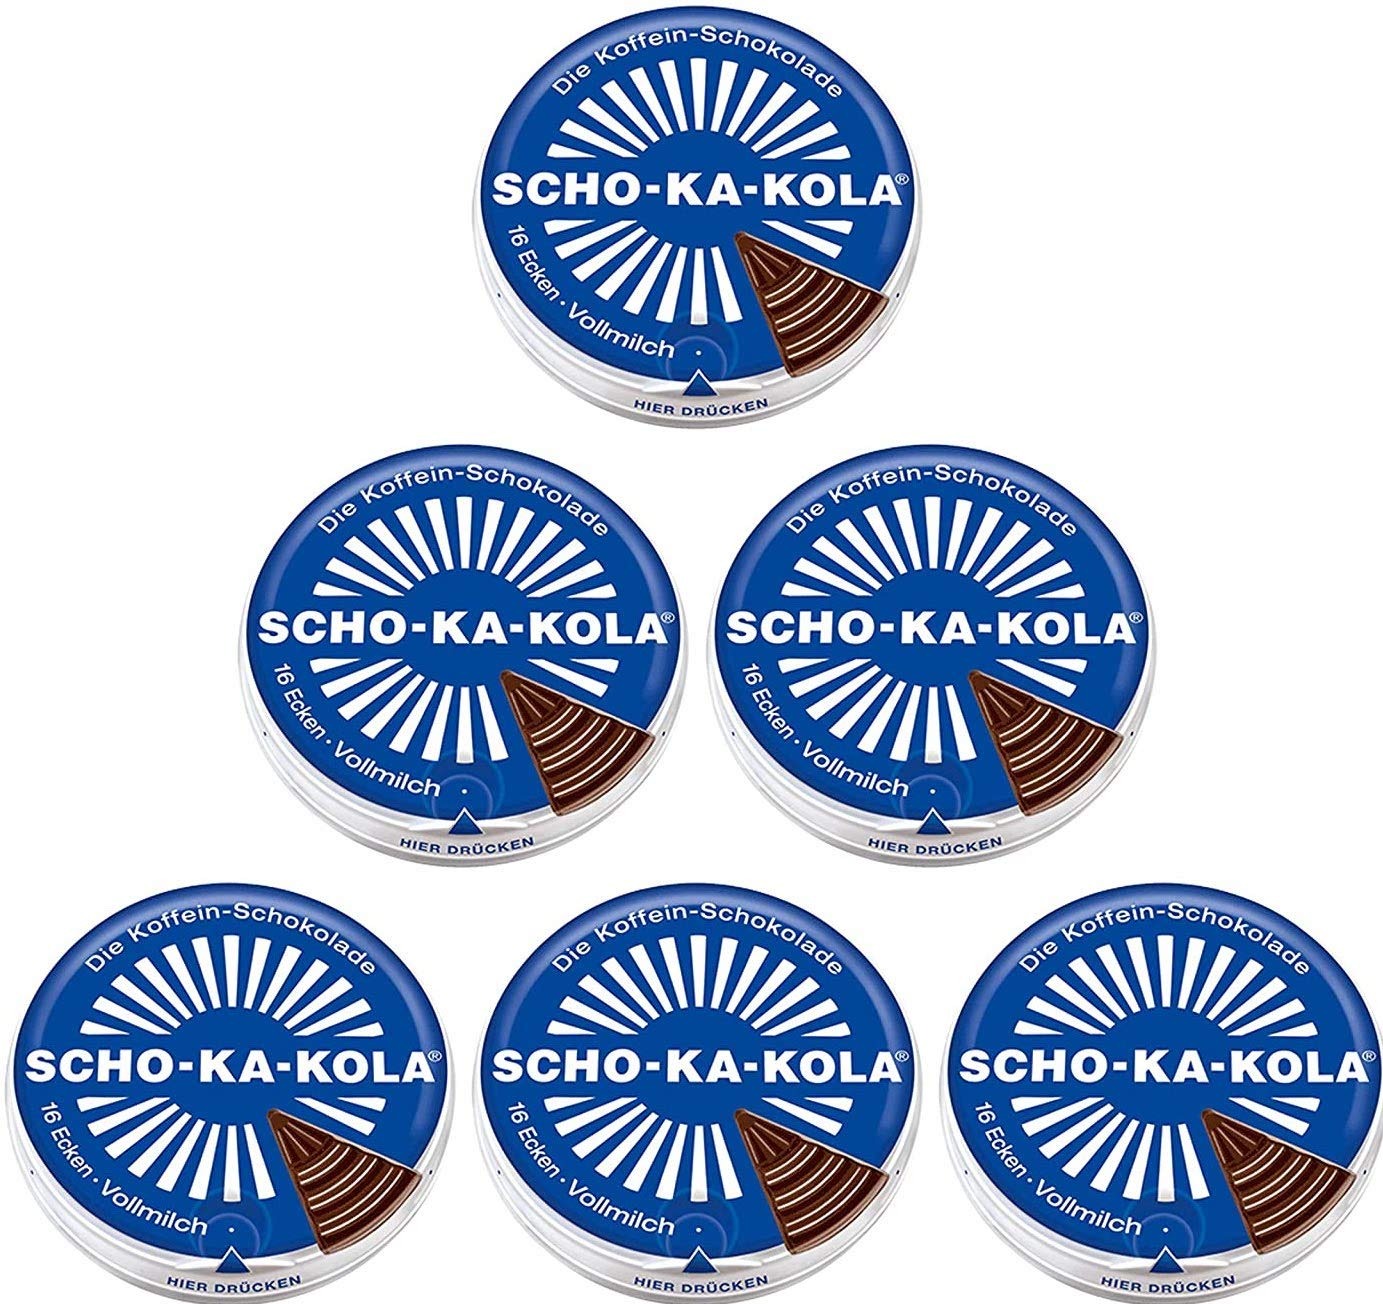
Item Name: Milk Chocolate SCHO-KA-KOLA with natural Caffeine from Cocoa, Cola-Nut-Powder and Coffee 6 tins x 100 g/Germany
Value: 21.1644
Unit: Ounce

Price: 60